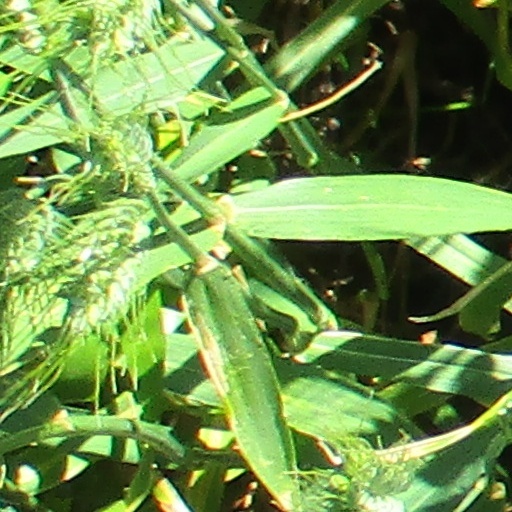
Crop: wheat